HMAS Tobruk (D37)

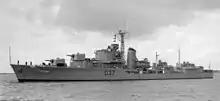
HMAS "Tobruk"

After completing refit, "Tobruk" operated in the waters of Australia and New Guinea until mid 1955, when she joined several RAN ships in a deployment to South East Asia. In 1956, she was assigned to the Far East Strategic Reserve. A further deployment was made in 1957, during which "Tobruk" was involved in the Malayan Emergency; this was later recognised with a second battle honour: "Malaya 1957". On 26 April, during night exercises, a star shell fired by landed in one of "Tobruk"s gun bays, killing one sailor and severely wounding another. The destroyer's third and final assignment to the Strategic Reserve occurred during 1959. After a refit during early 1960, "Tobruk" and several other RAN ships made port visits to Nouméa and New Guinea.